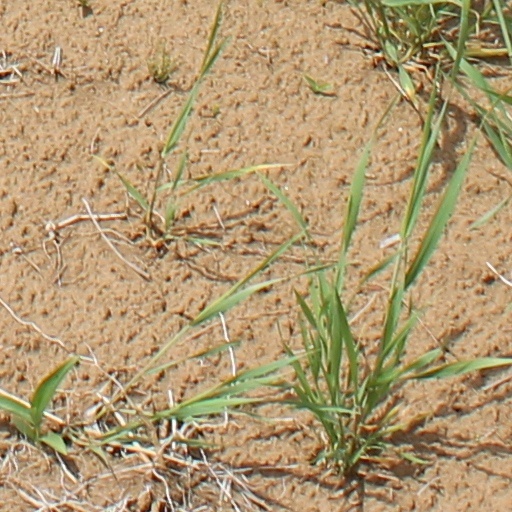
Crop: wheat